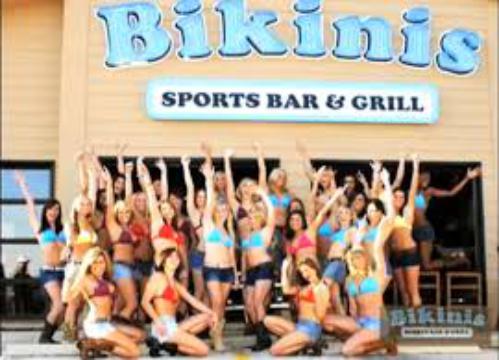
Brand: Bikinis Sports Bar & Grill
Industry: Others